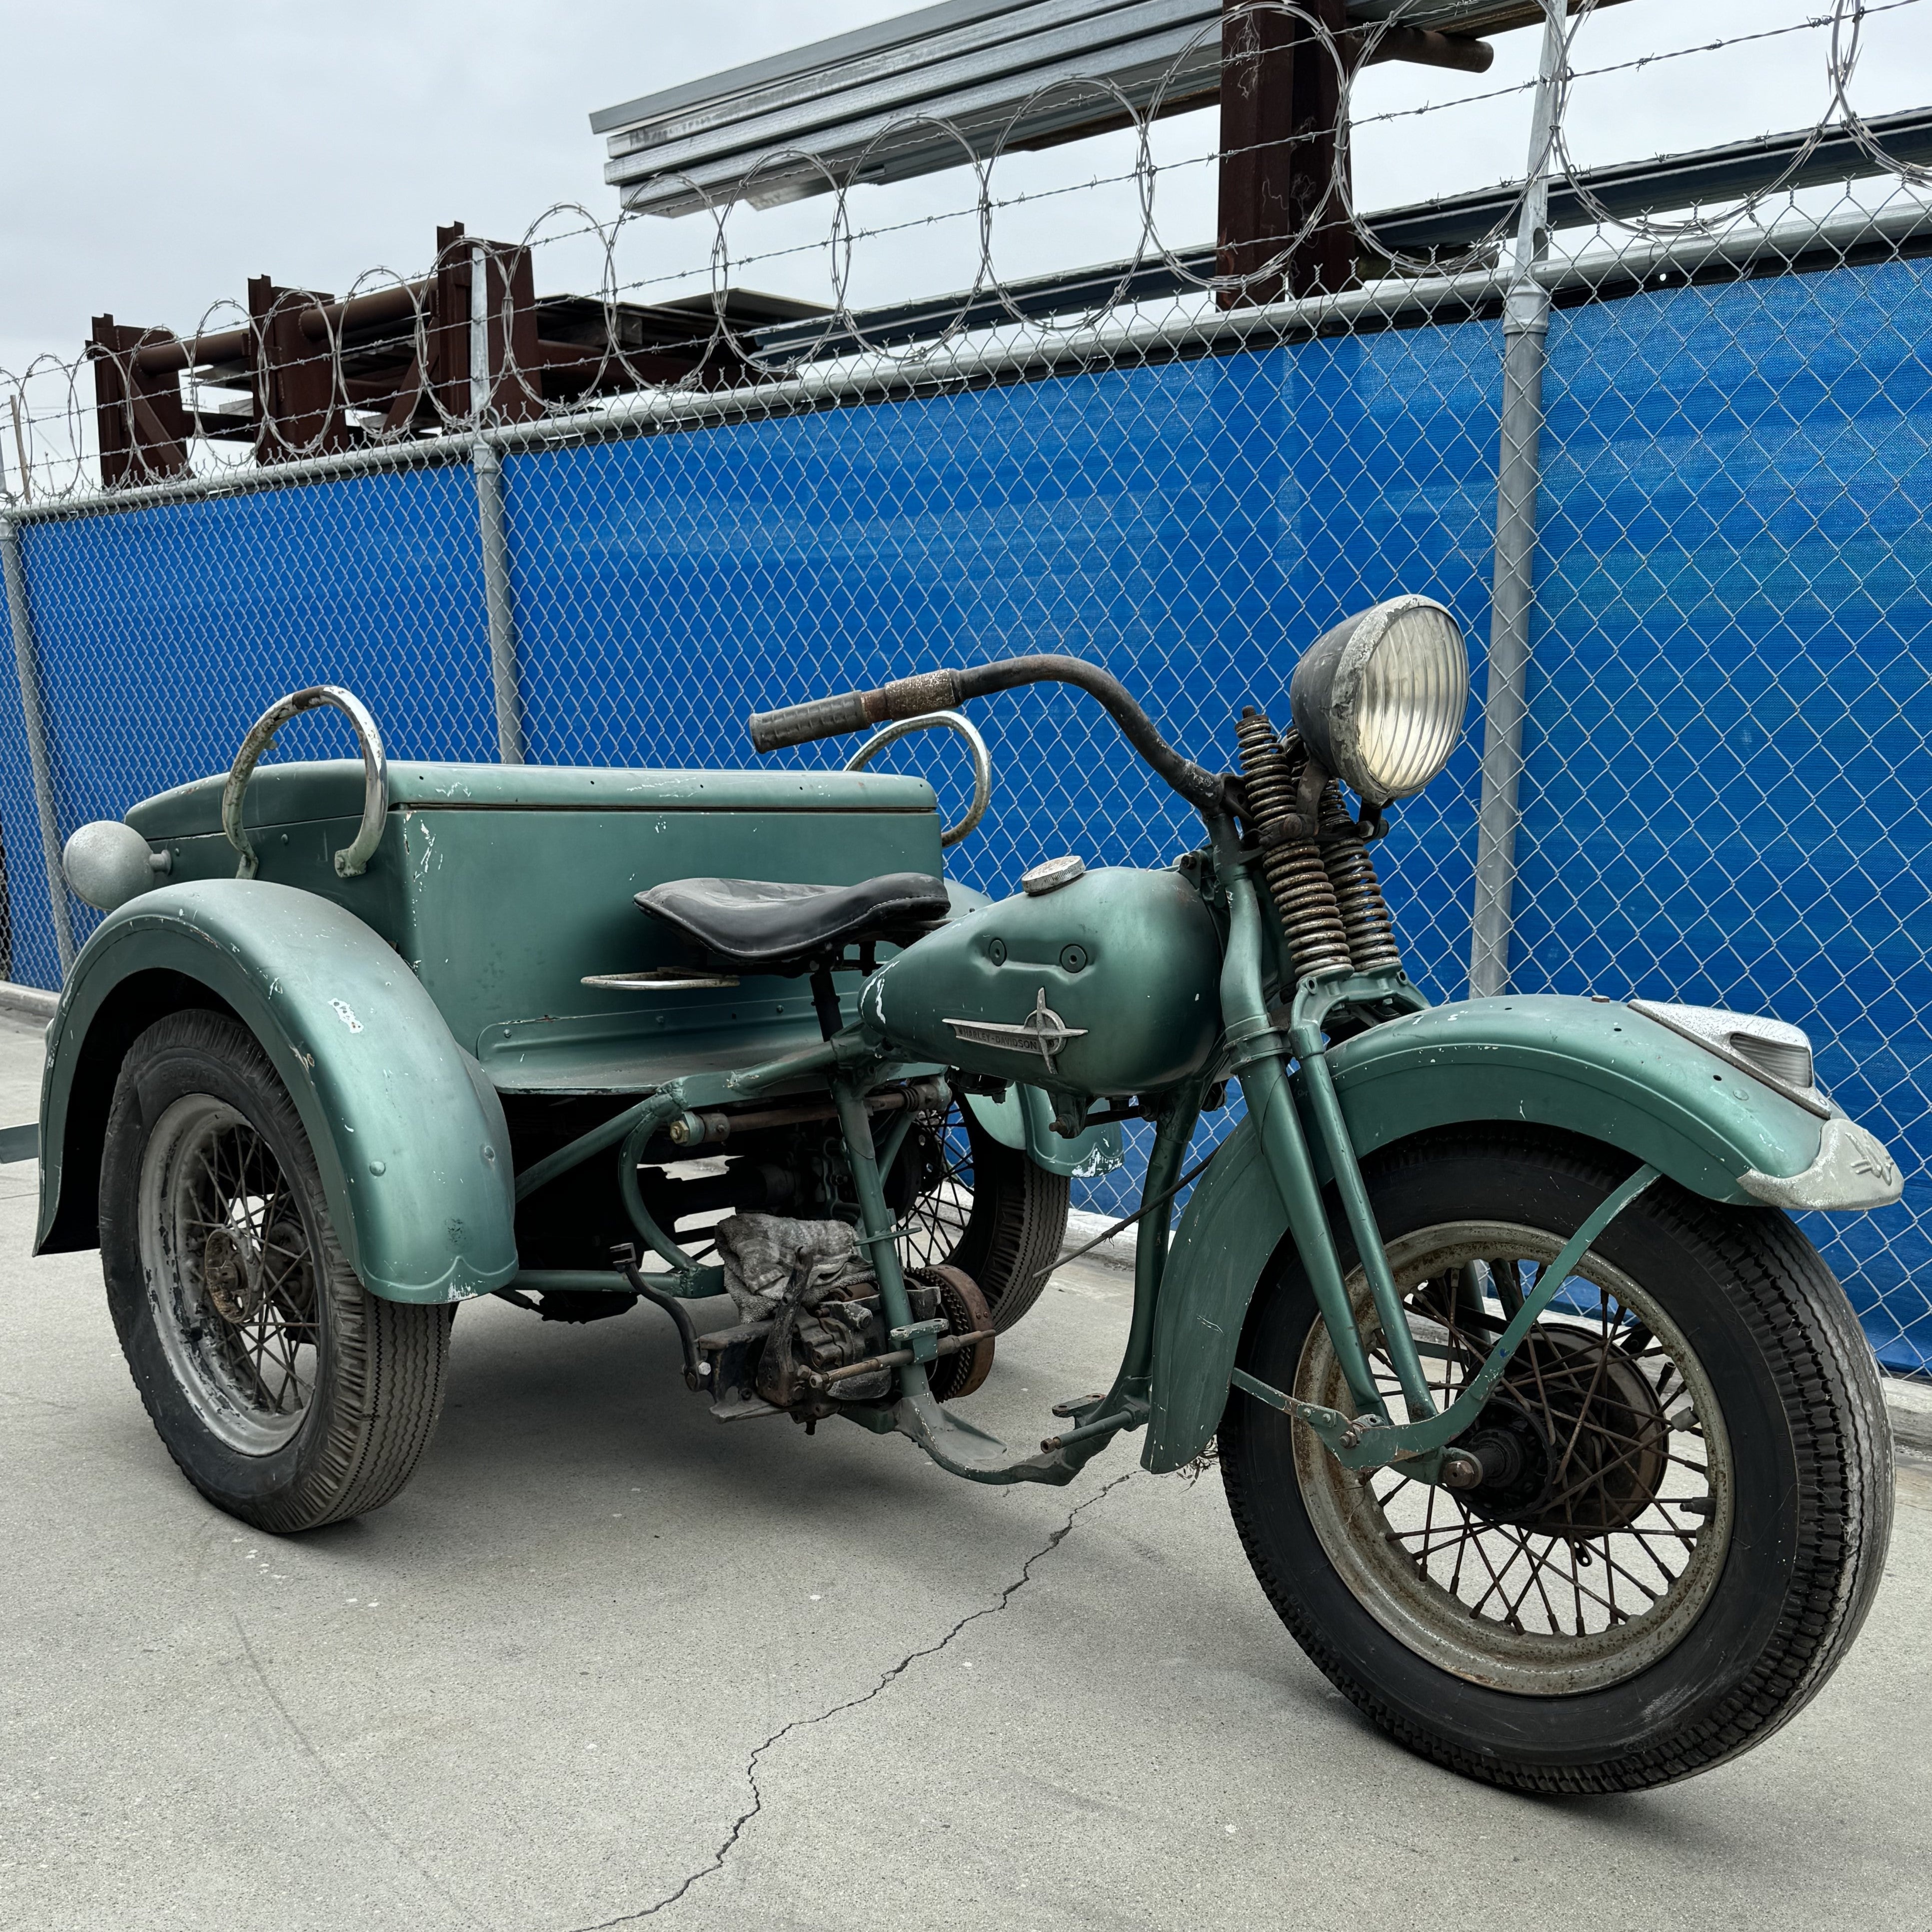
Sold - 1940 Harley Davidson Model G Servi Car Project - Sold
1940 Harley Davidson Model G Servi Car Project The 1940 Harley Davidson Model G Servi Car Project is a rare find for motorcycle enthusiasts. With 75% of all the parts there, this project includes all the essential and difficult-to-find parts like sheet metal, a motor, and a chassis. The Stamped 1940 Harley Davidson G Flathead Motor spins over freely, Chassis rolls on its own, collect a few more easy to find parts at the swap meets and finish putting it together and you have a super cool Servi-Car Location: Santa Ana, CA Shipping: Need help with transport? Trust Classic Motorcycle Consignments for reliable and affordable shipping to any destination, domestic or international. Benefit from our extensive network of trusted shippers. Shipping made easy for you.
Brand: Classic Motorcycle Consignments
Category: Vehicles & Parts > Vehicles > Motor Vehicles > Cars, Trucks & Vans > Vintage & Classic Vehicles